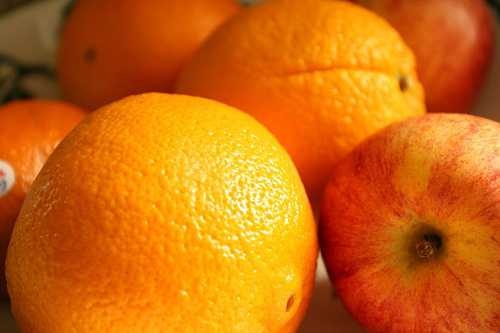
Label: Orange